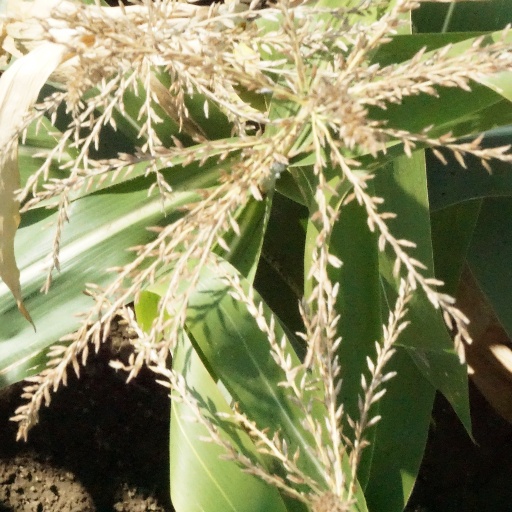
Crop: maize; corn